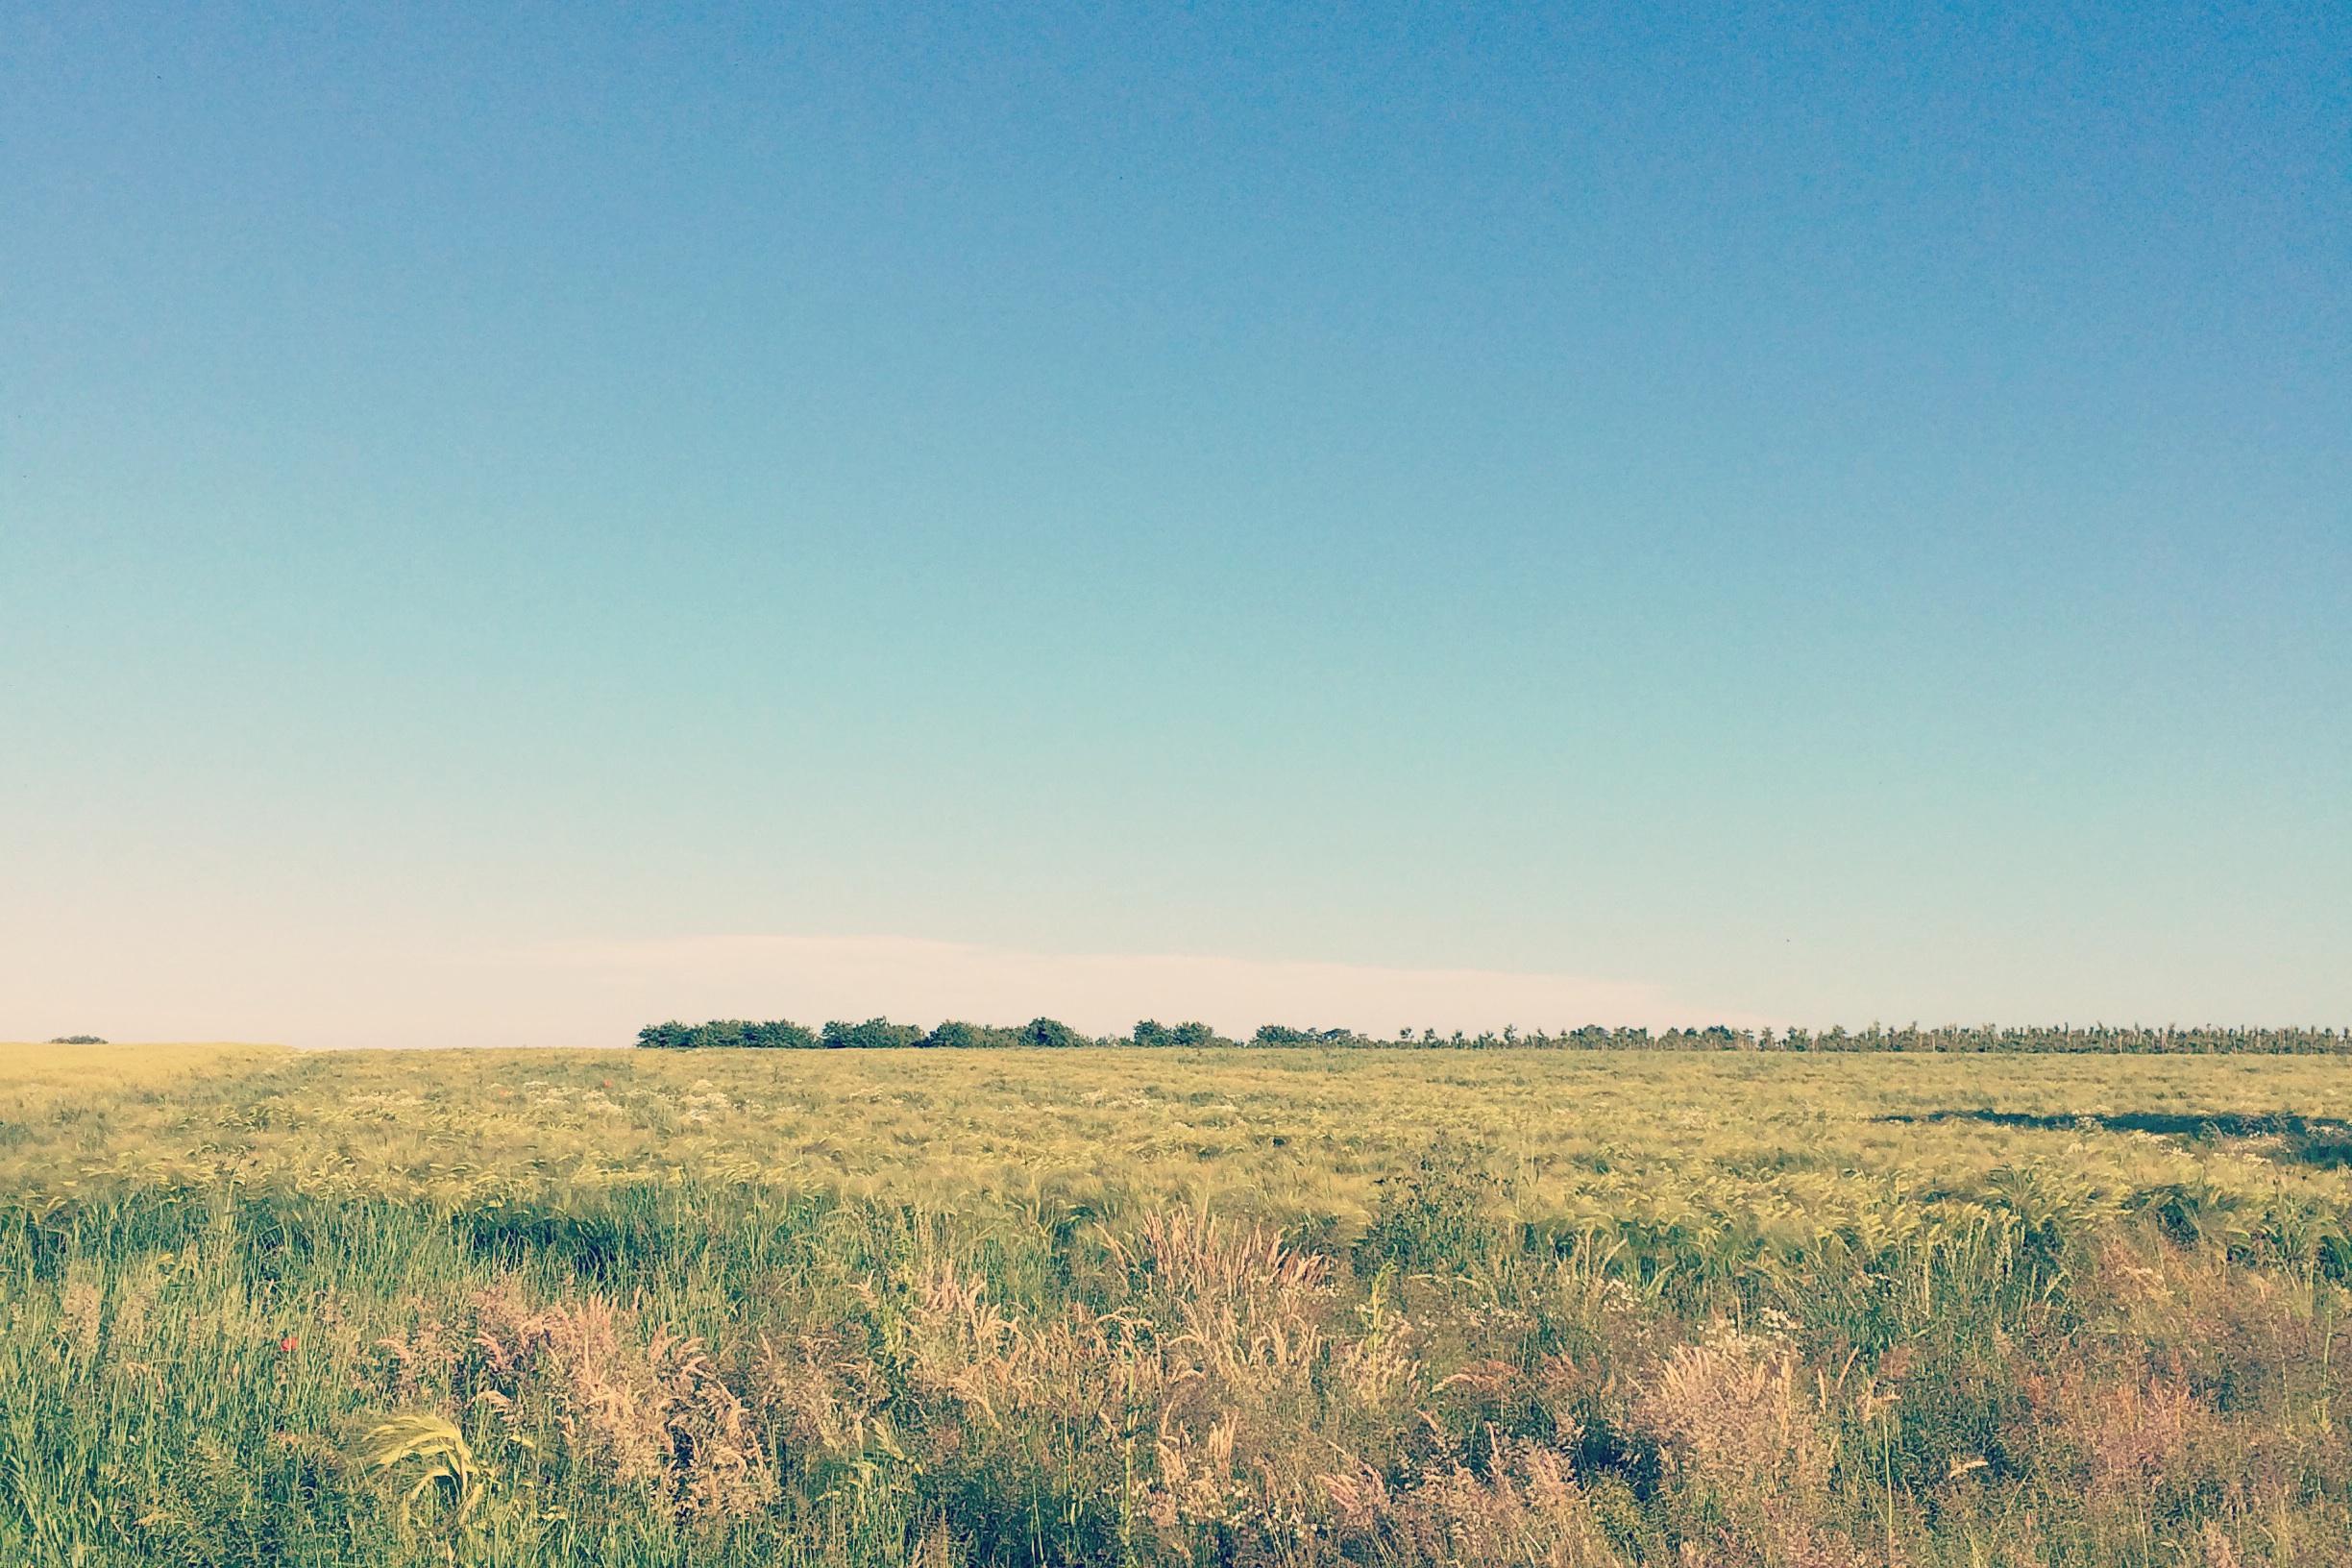
landscape, grass, horizon, marsh, wilderness, cloud, plant, sky, field, meadow, prairie, morning, hill, flower, dawn, pasture, agriculture, savanna, plain, grassland, wetland, plateau, habitat, ecosystem, steppe, rural area, natural environment, atmospheric phenomenon, grass family, ecoregion